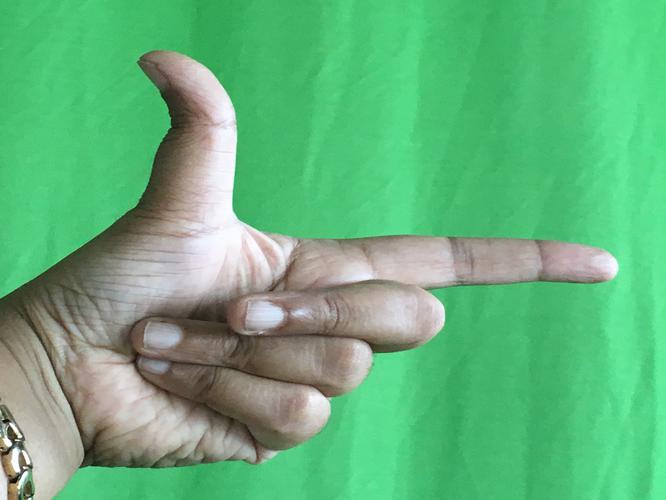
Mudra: Chandrakala
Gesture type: single_hand